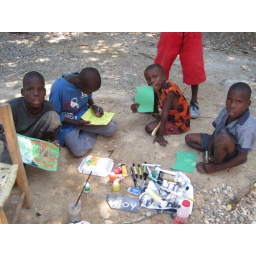
Legendary artist, Parizo Domond and I have art class in the yard for. the boys next door